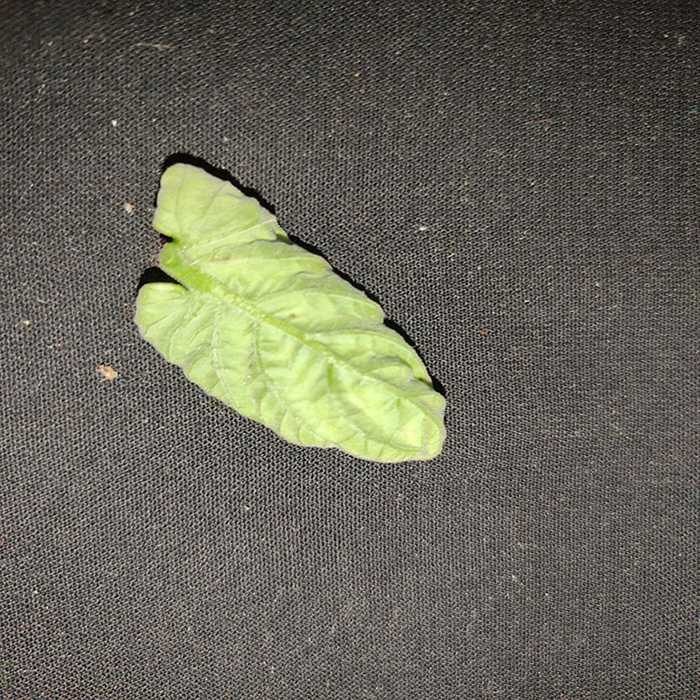
Plant: Tomato
Label: Tomato leaf curl virus